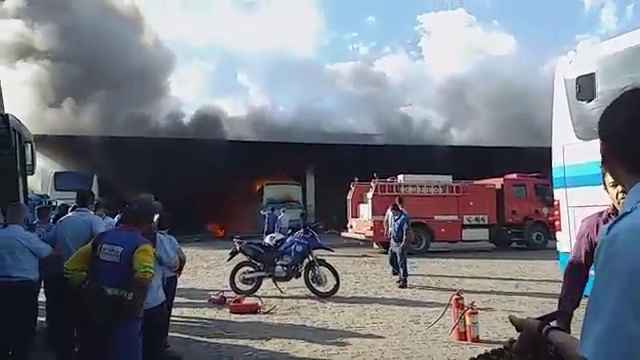
Fire: yes
Smoke: yes